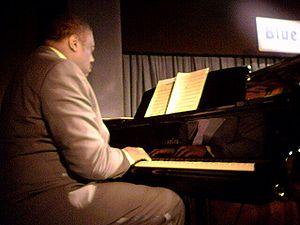
Mulgrew Miller, né le 13 août 1955 à Greenwood et mort des suites de deux accidents vasculaires cérébraux rapprochés le 29 mai 2013 à Allentown, est un pianiste de jazz américain.